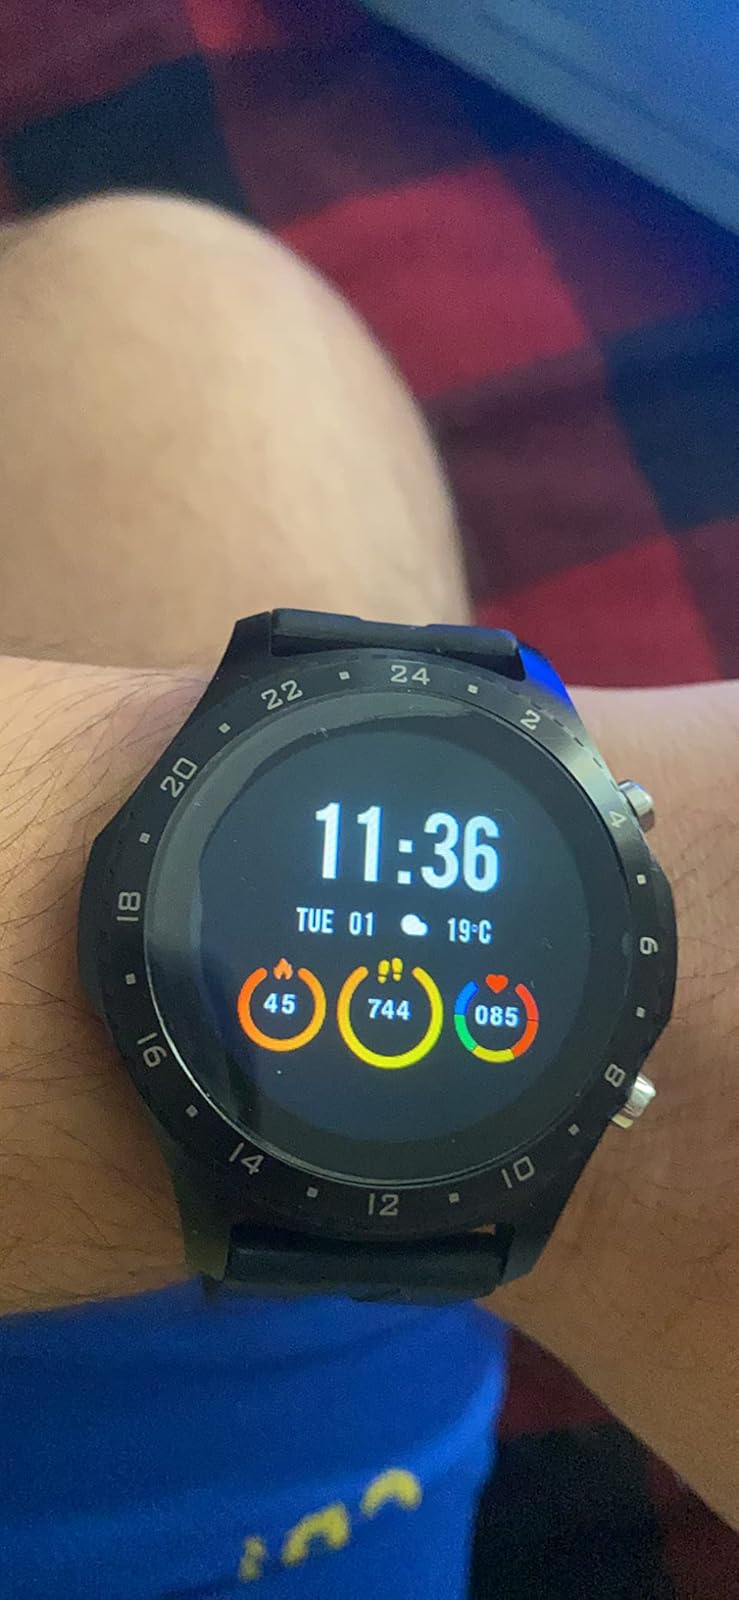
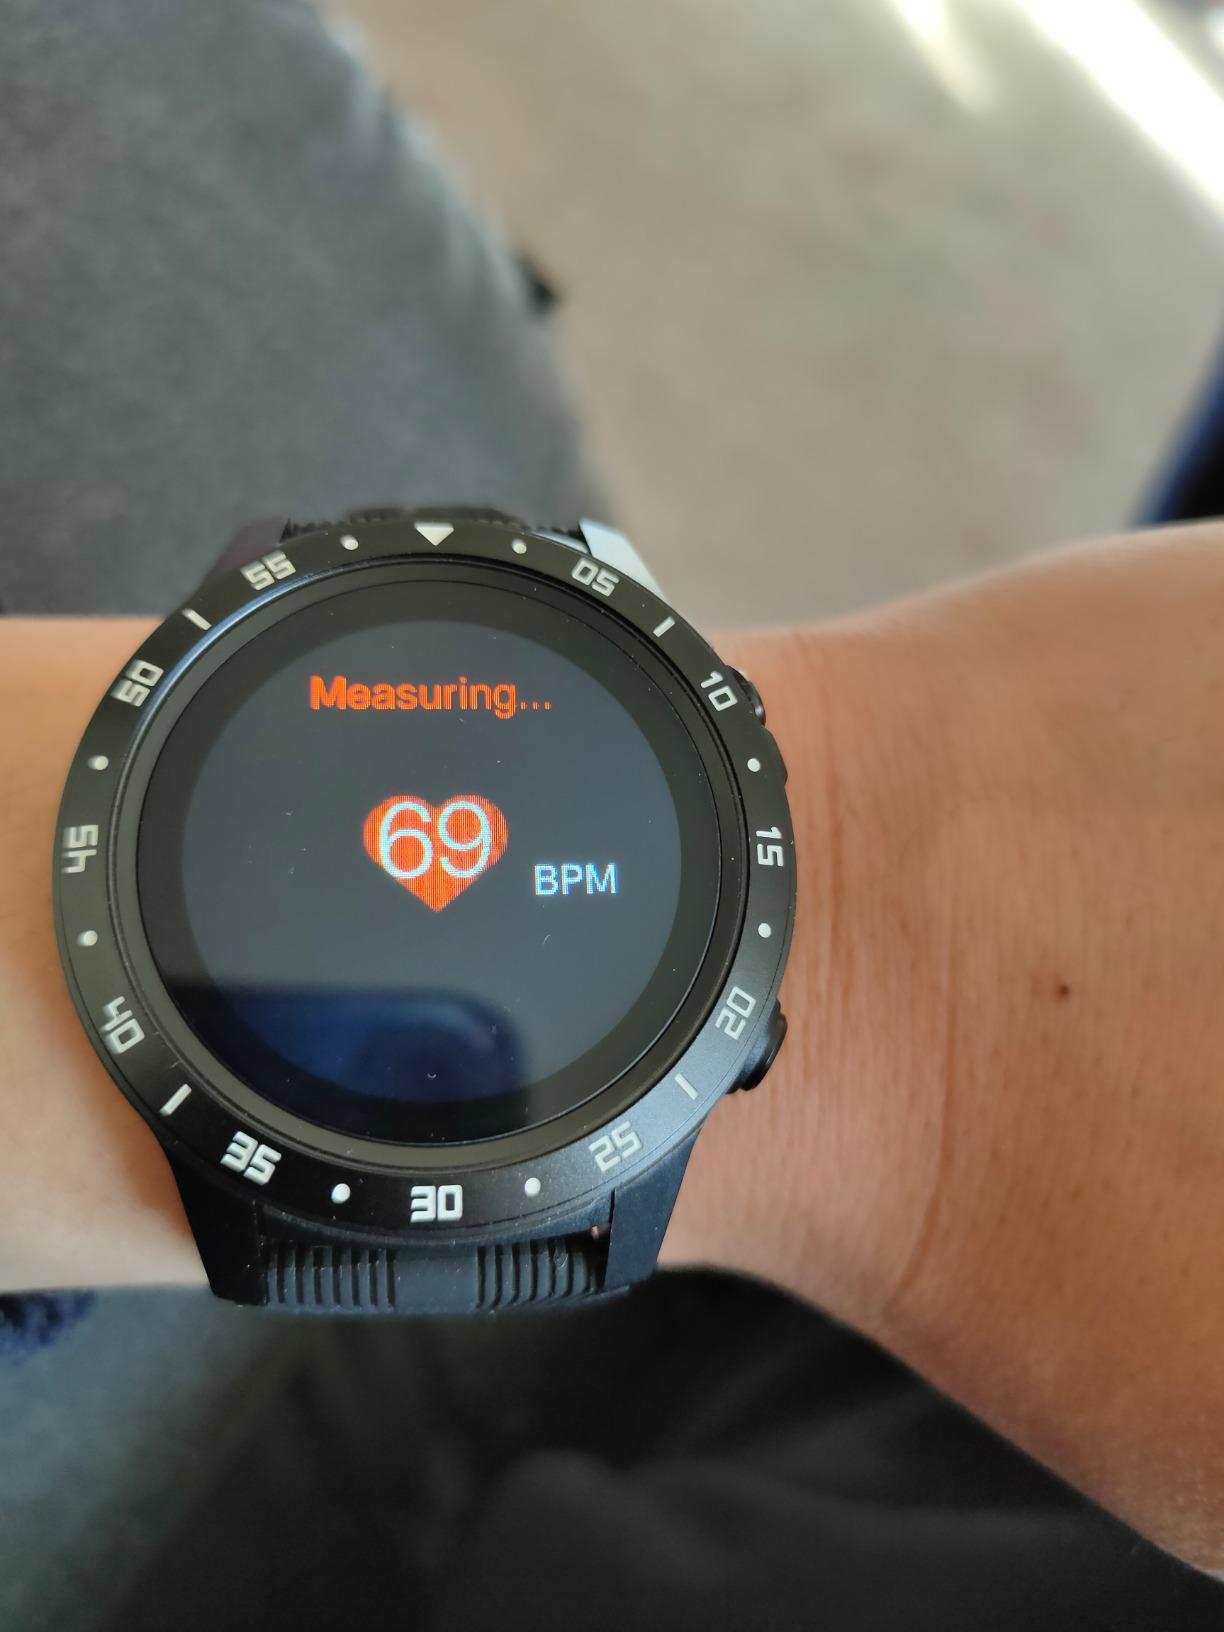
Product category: smartwatch
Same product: no